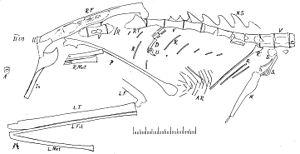
Podokesaurus est un genre éteint de dinosaures théropodes, un carnivore qui fut décrit en 1911 par M.Talbot à partir de quelques ossements mal conservés, qui de plus ont été détruits dans un incendie et dont il ne reste que des moulages actuellement conservés au Muséum d'histoire naturelle Peabody de l'université Yale. Son identité reste donc très peu connue, on sait seulement qu'il s'agissait d'un petit prédateur à longues jambes avec un long cou et une longue queue.